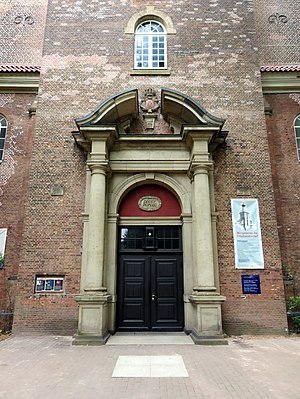
Hamburg-Ottensen / Historie
Indgangsparti med Christian VIs spejlmonogram.
Ottensen er en bydel i Bezirk Altona i den tyske bystat Hamborg.